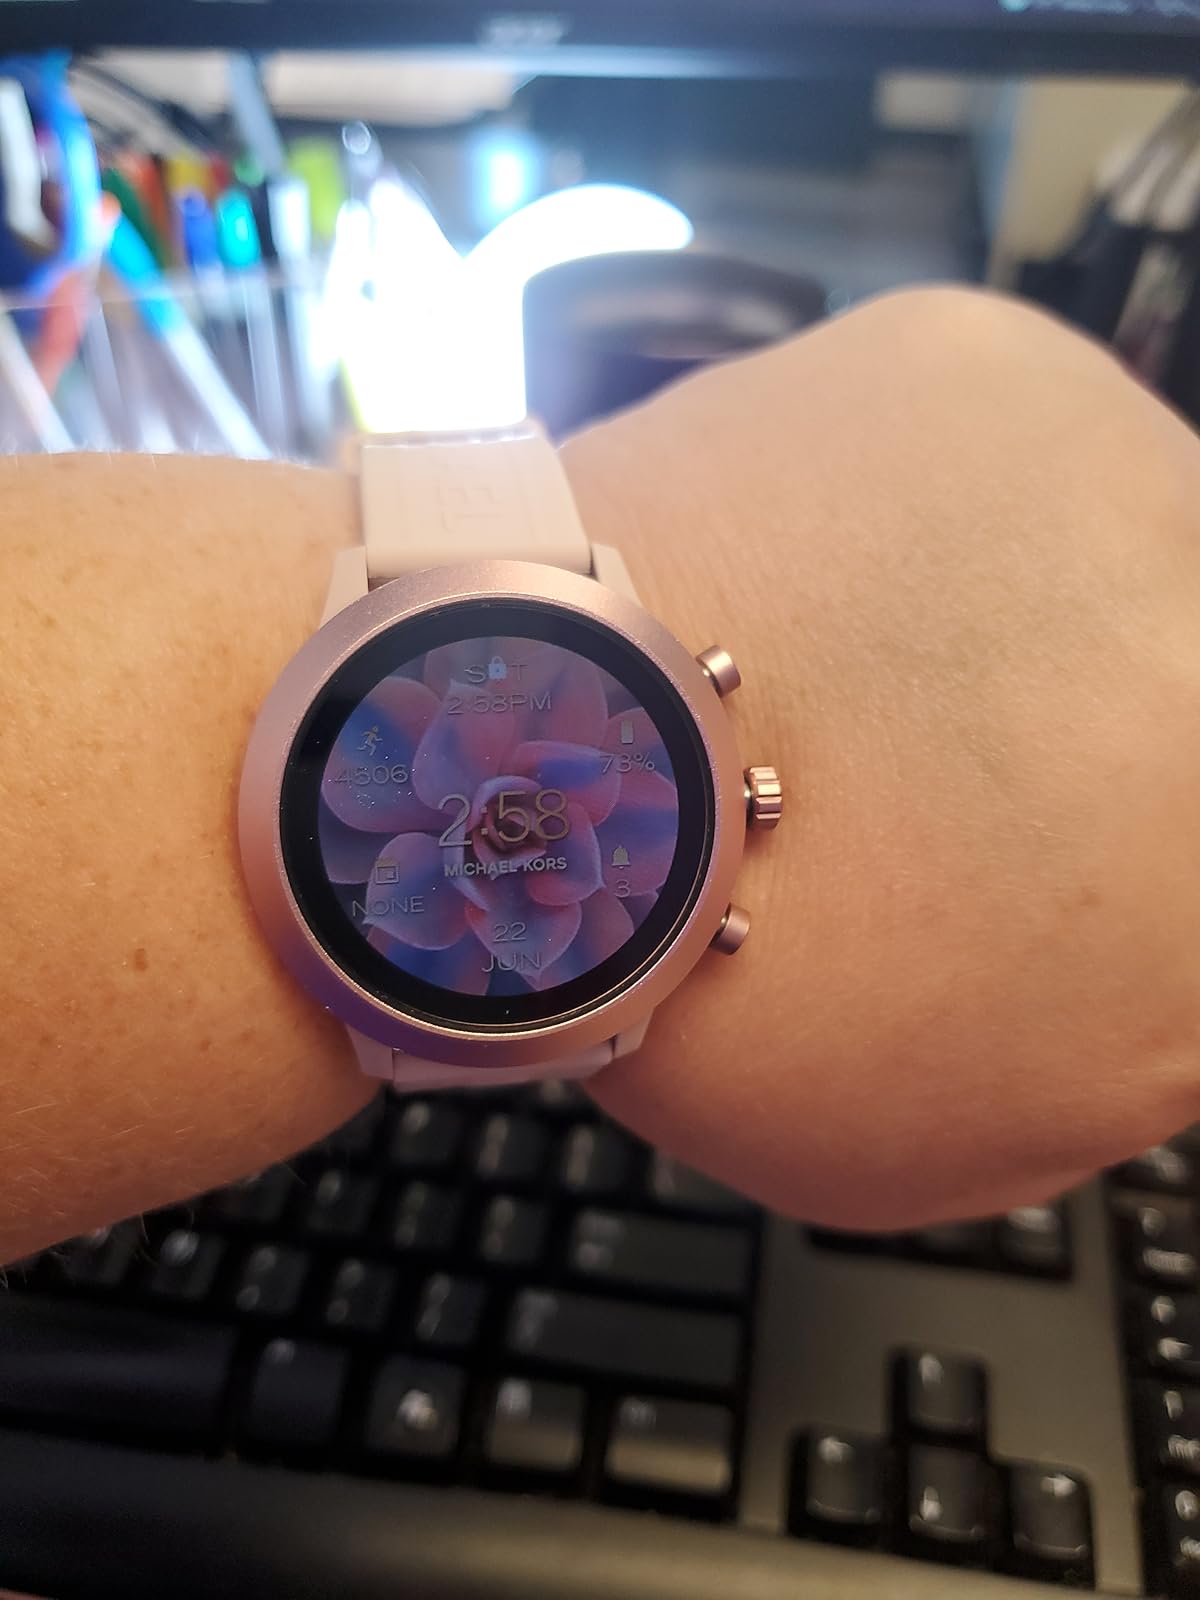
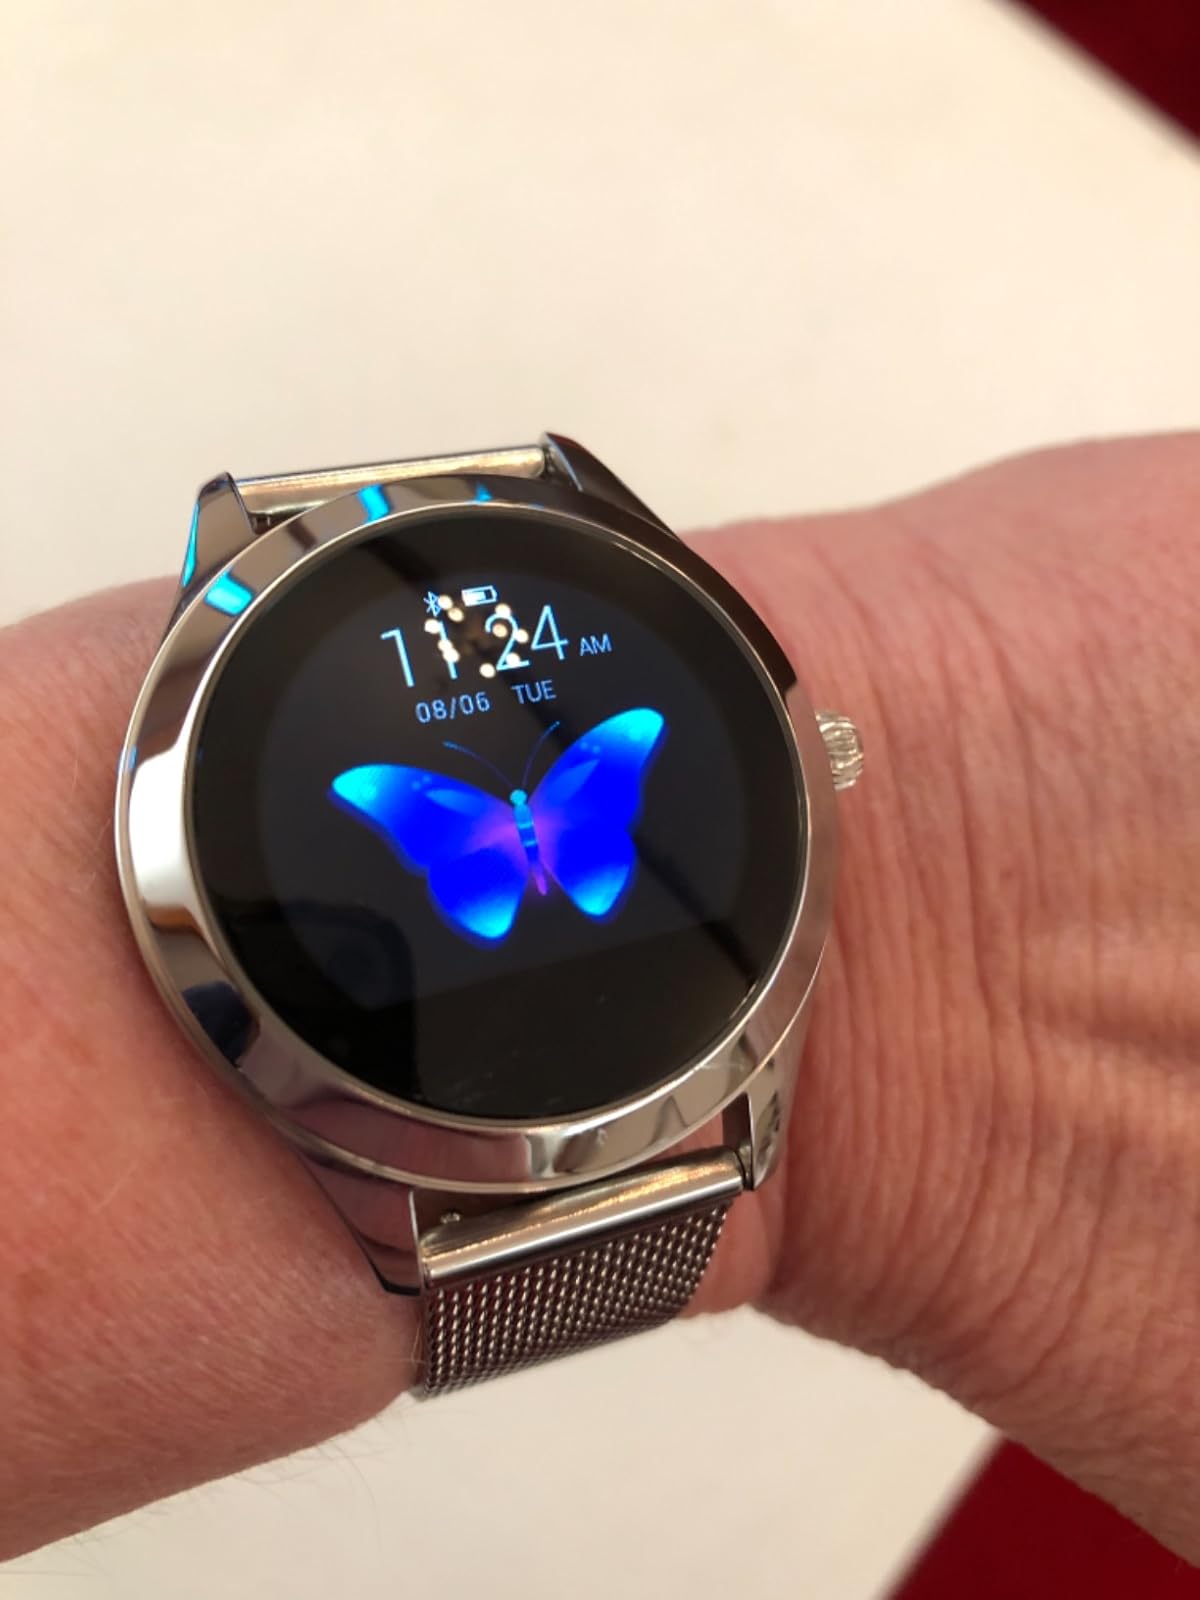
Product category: smartwatch
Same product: no